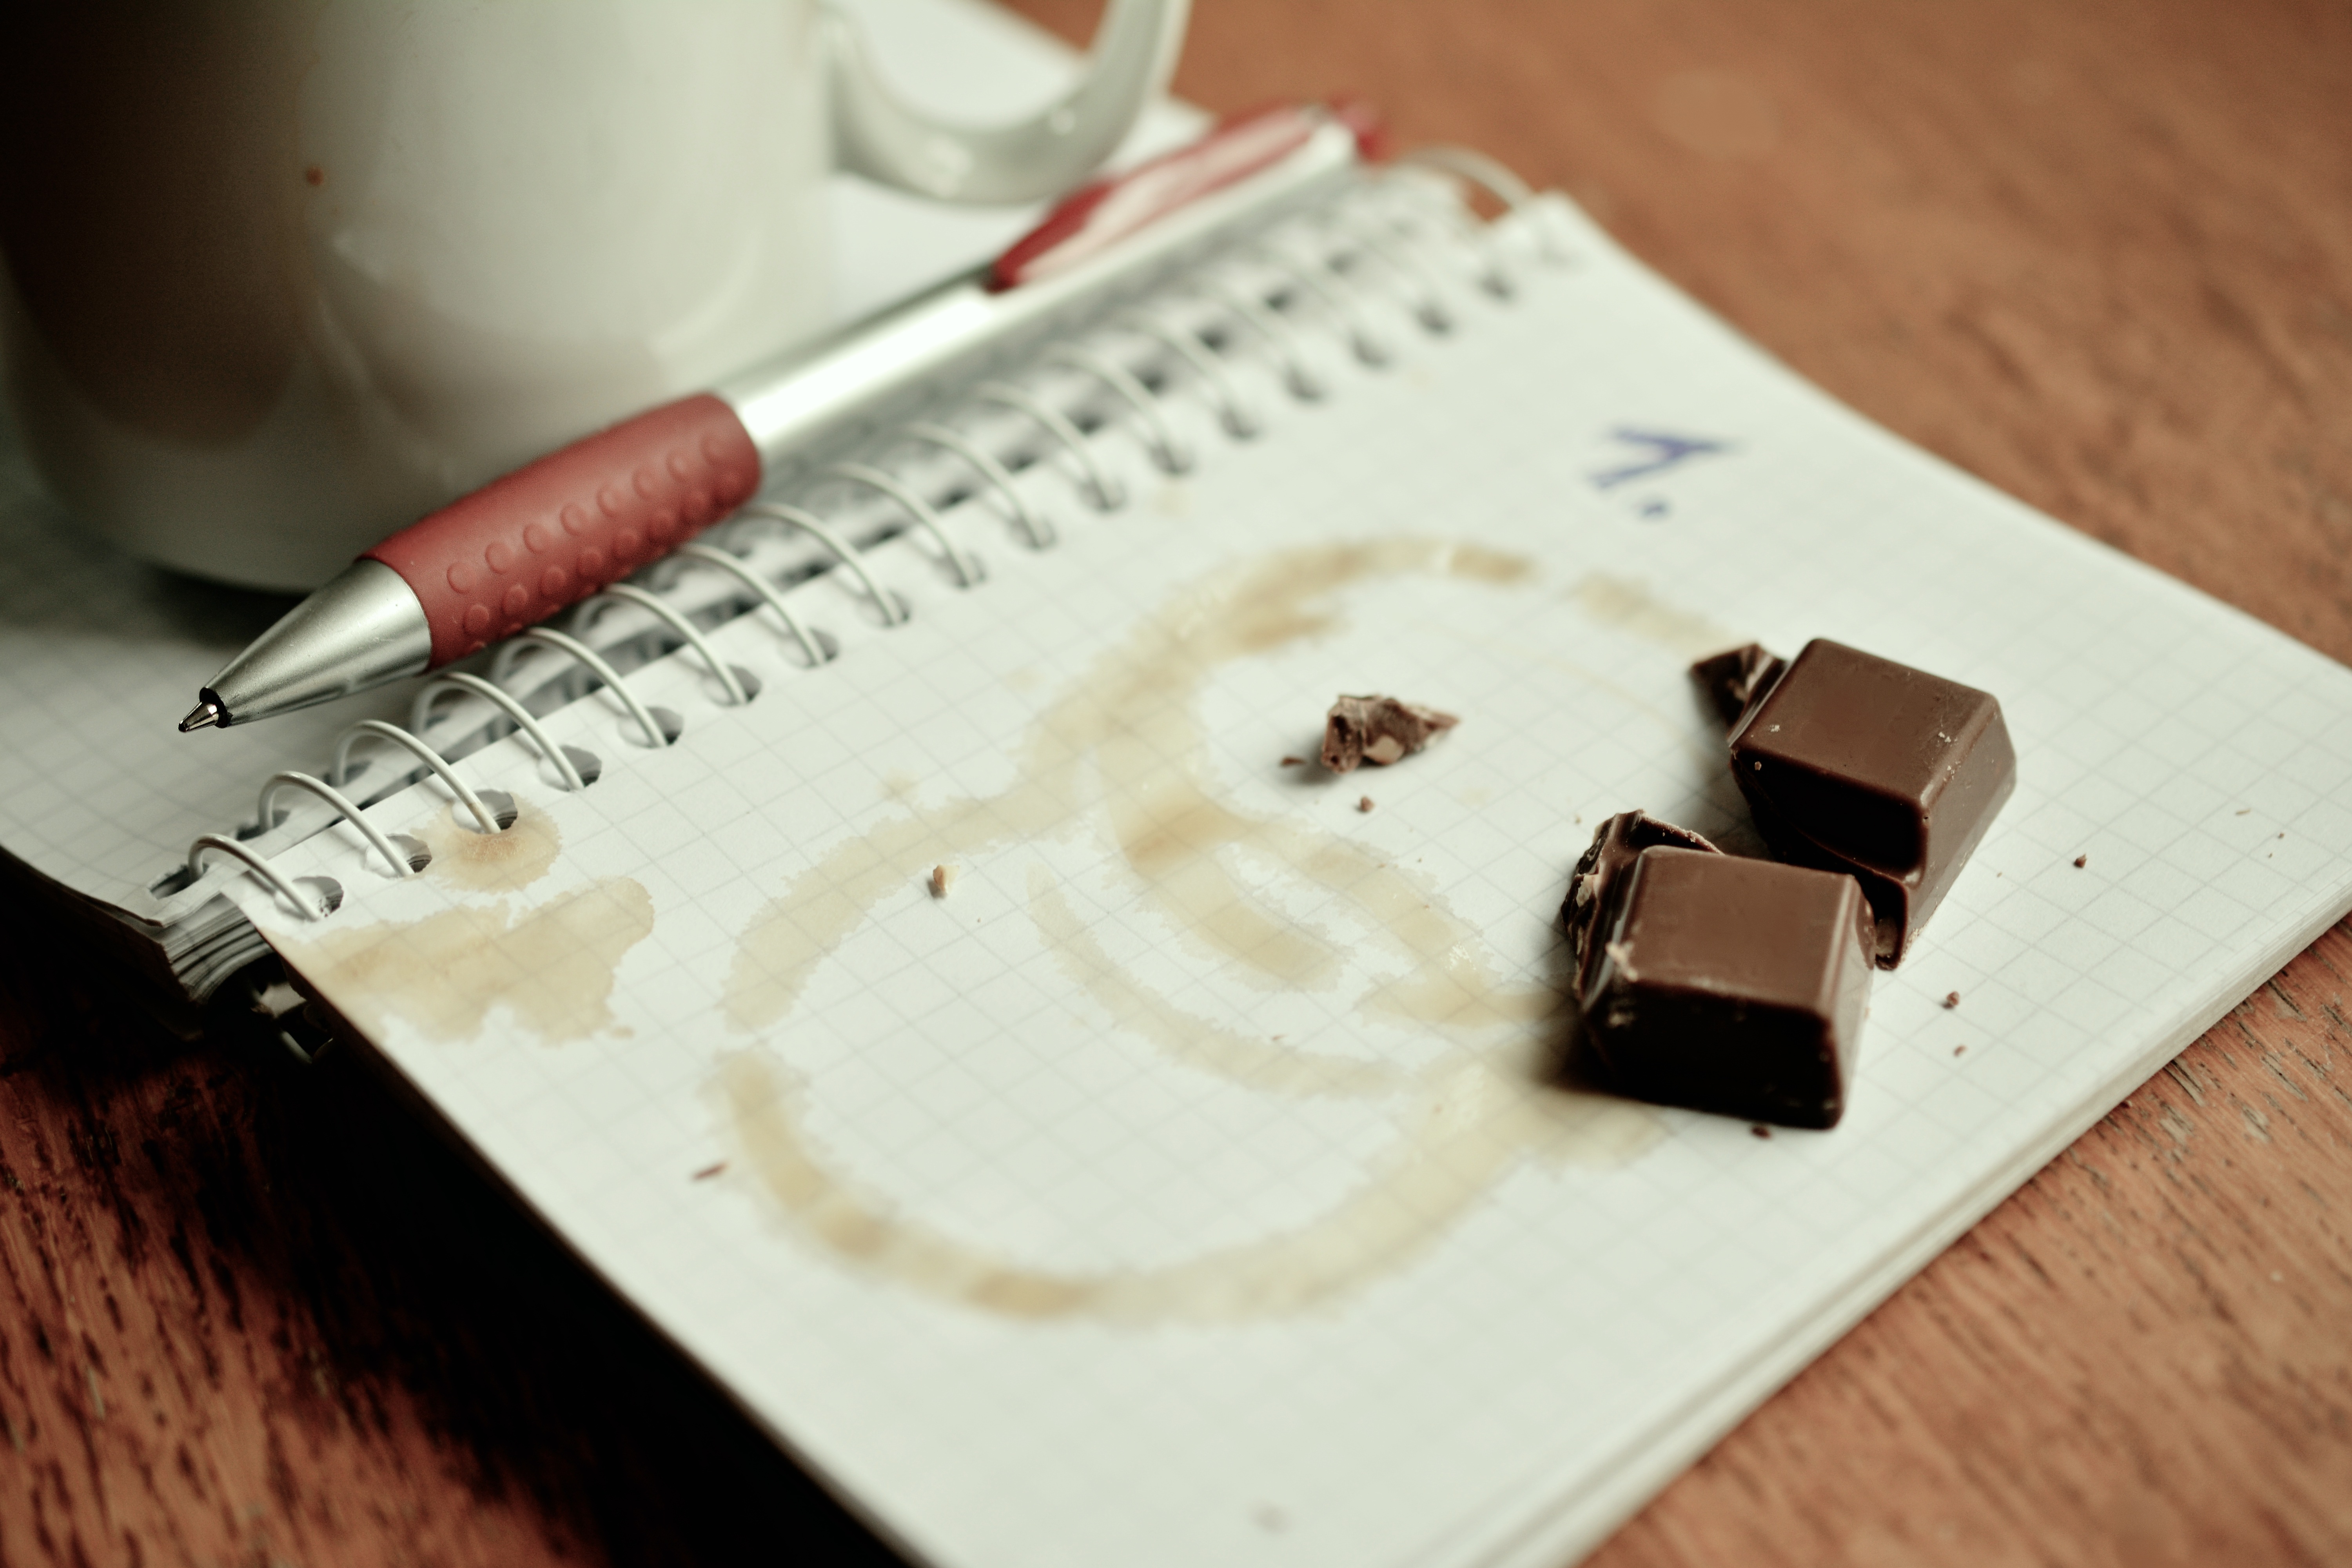
notebook, writing, white, office, chocolate, coffee cup, art, drawing, plan, break, planning, dates, write down, make a note of, electronic instrument, new start